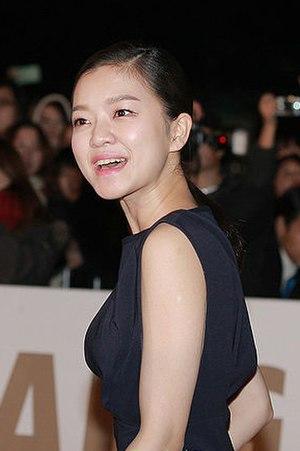
Ko Ah-seong est une actrice sud-coréenne, née le 10 août 1992 à Séoul. Elle est principalement connue grâce à The Host et Snowpiercer, le Transperceneige.